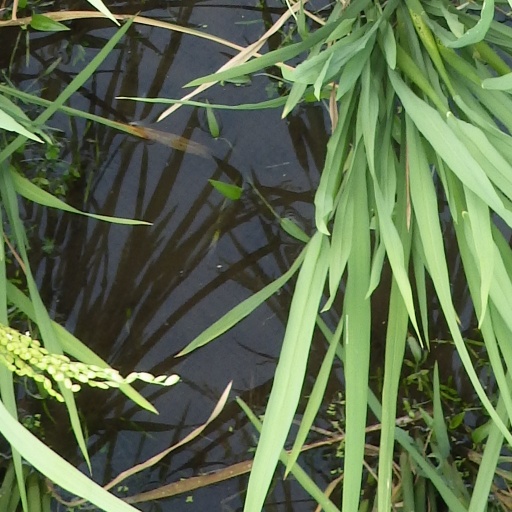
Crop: rice